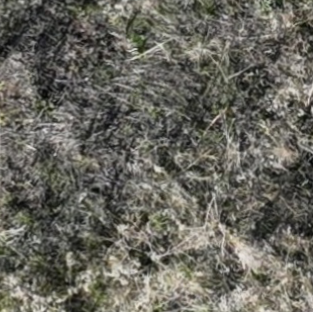
Month: october